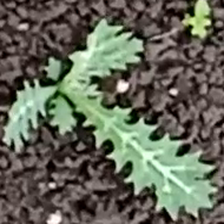
Weed species: Bilayat_(Mexicana_Argemone)